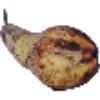
Label: Pear Abate 1